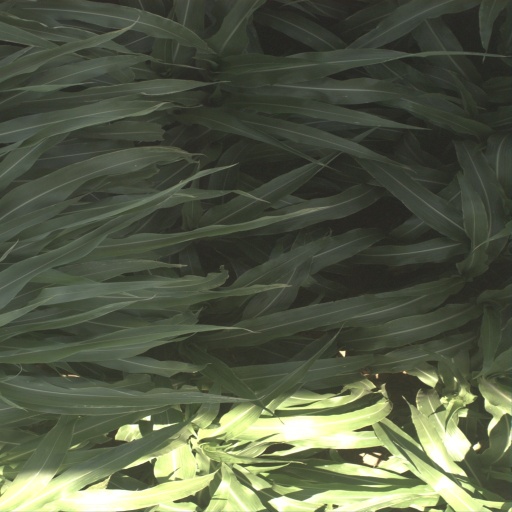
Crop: sorghum